George S. Patton

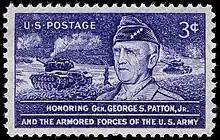
General Patton U.S. commemorative stamp, issued in 1953

When Alexander sent a transmission on 19 July limiting Patton's attack on Messina, his chief of staff, Brigadier General Hobart R. Gay, claimed the message was "lost in transmission" until Messina had fallen.